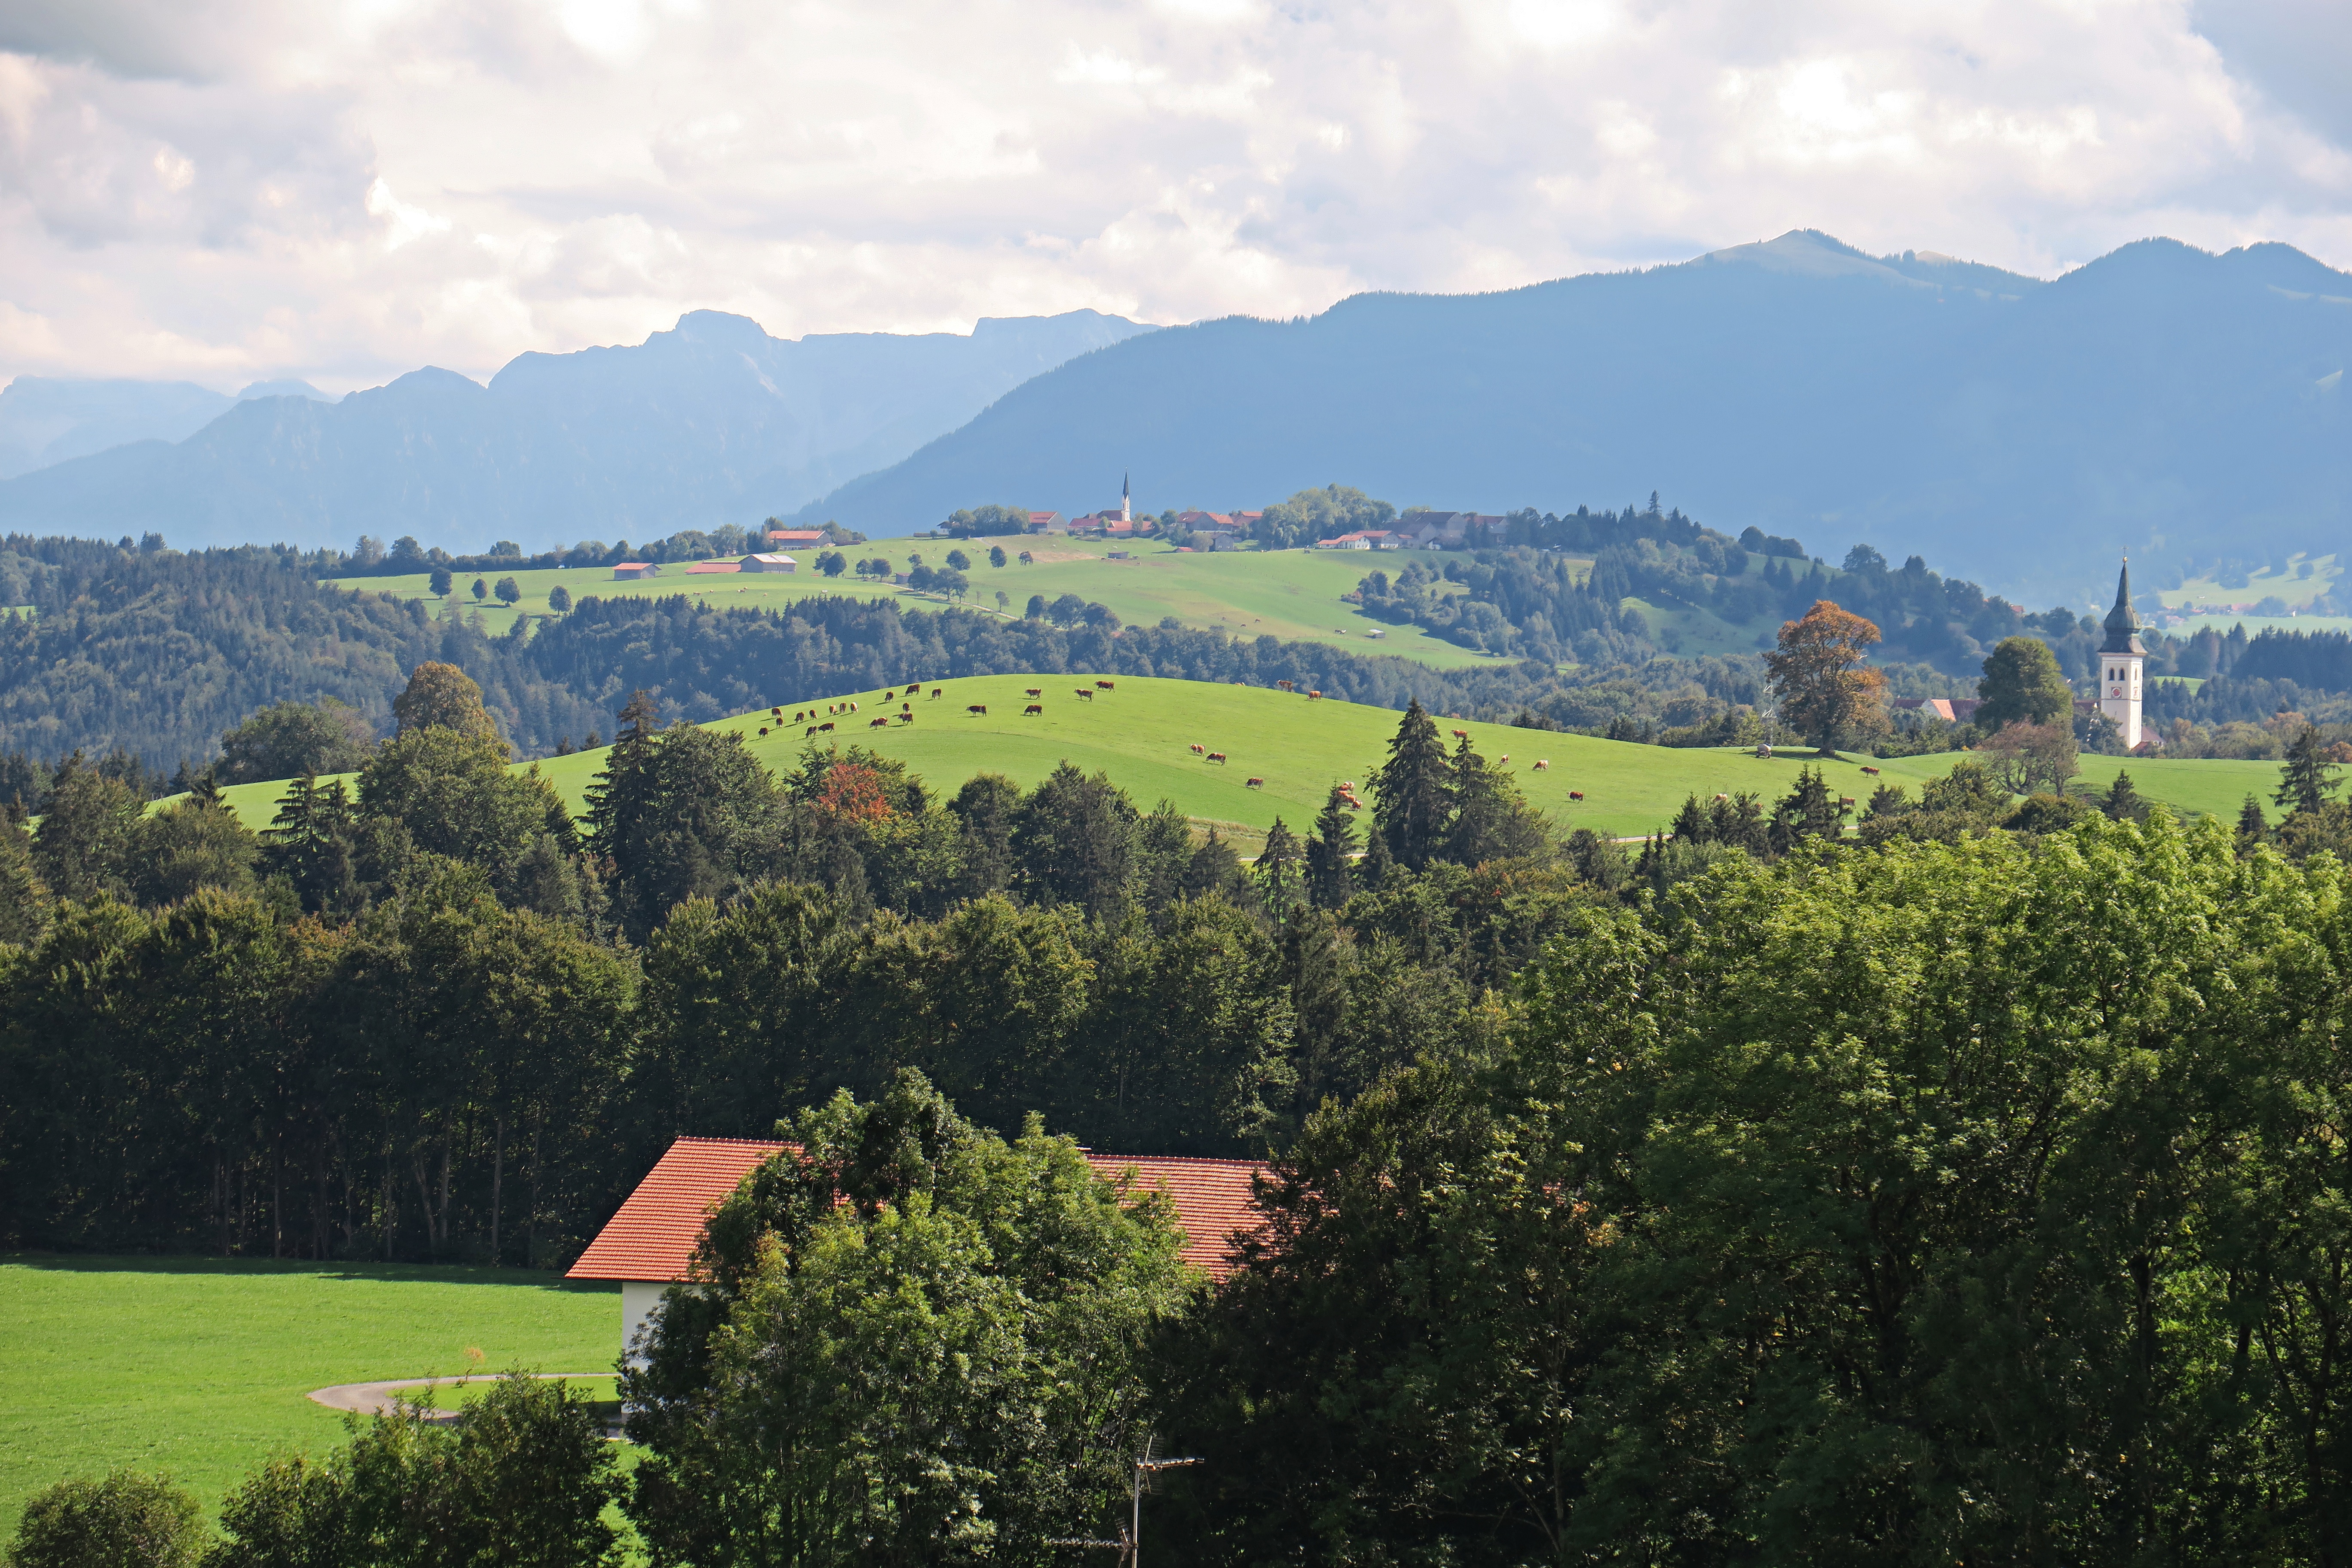
landscape, tree, nature, mountain, meadow, hill, valley, mountain range, panorama, village, autumn, romance, alpine, mountains, outlook, plateau, bavaria, rural area, foothills of the, mountain meadows, schoenberg, rottenbuch, mountainous landforms